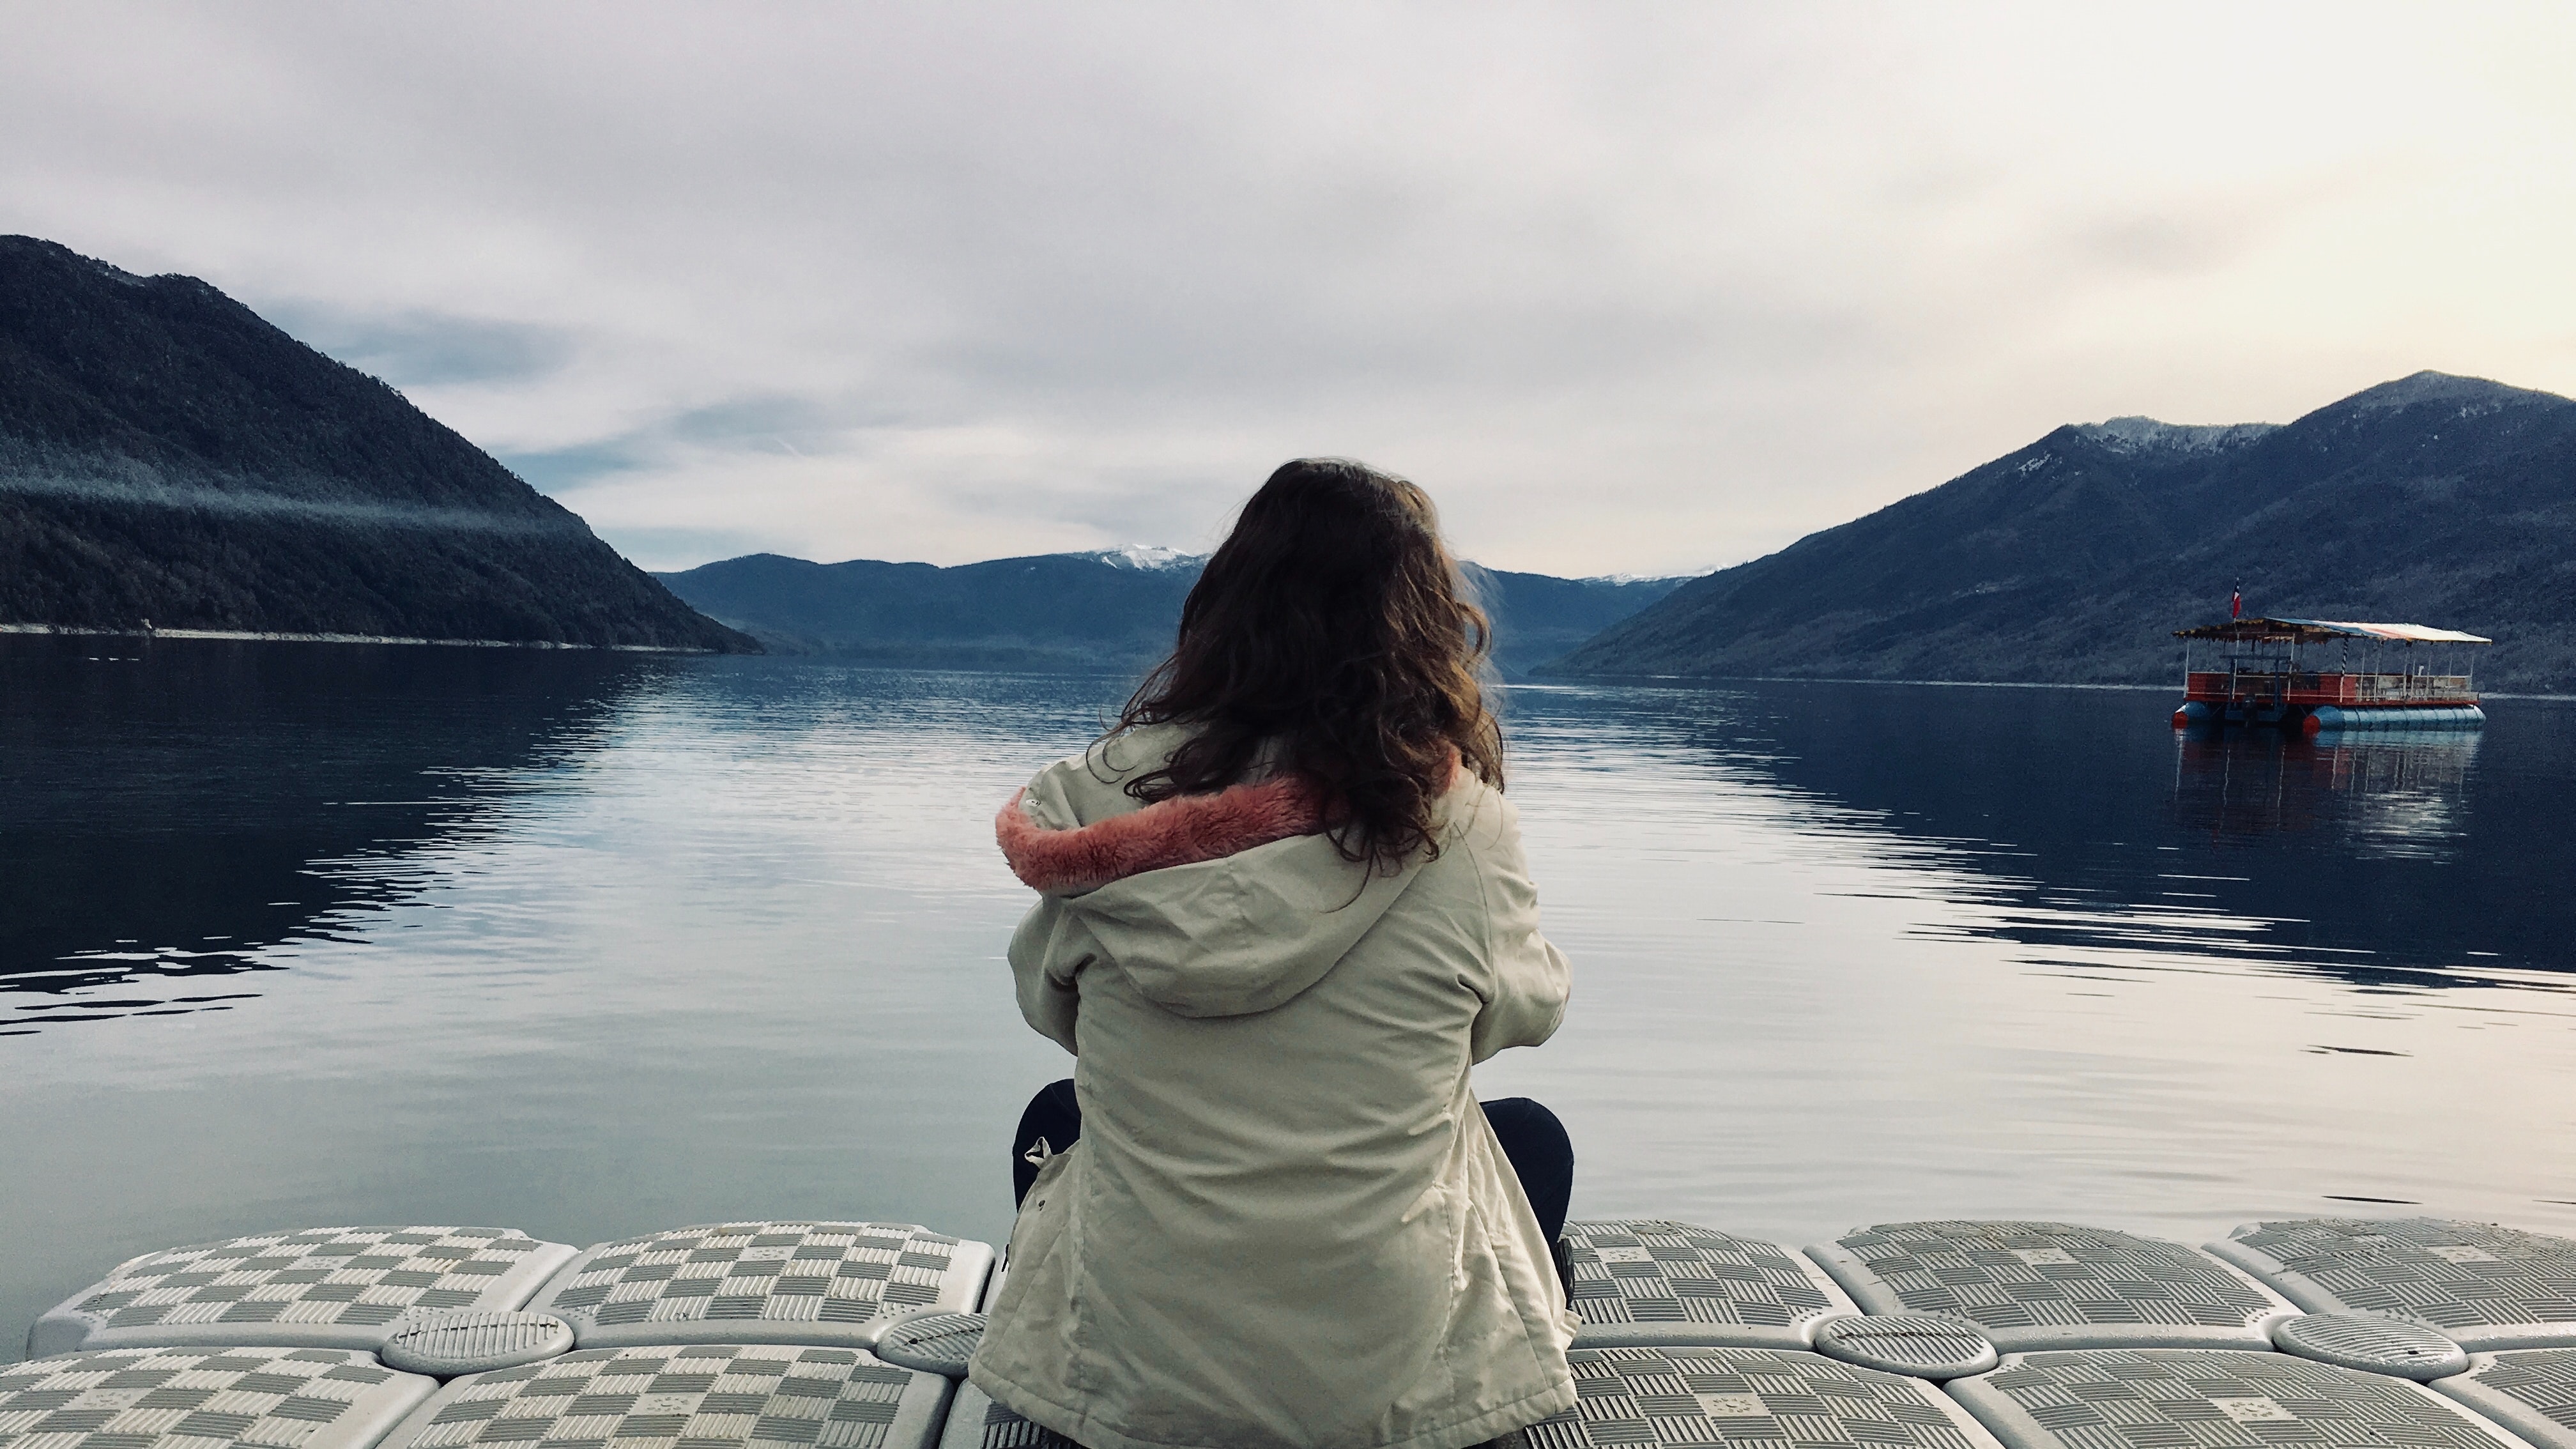
fjord, sound, glacial landform, water, travel, sky, lake, tourism, photography, mountain, vacation, glacial lake, sea, lake district, mountain range